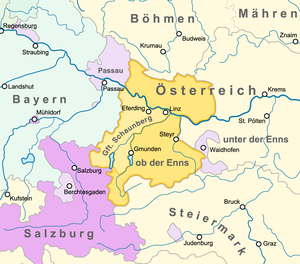
L'archiduché d'Autriche est un ancien État impérial du Saint-Empire romain germanique. Cet État succède au duché d'Autriche en 1453 ; en tant que noyau de la monarchie de Habsbourg, il existe pendant plus de 350 ans, jusqu'à la dissolution du Saint-Empire romain germanique en 1806. Puis, divisé en deux terres de la Couronne correspondants aux Länder autrichiens actuels de Basse-Autriche et de Haute-Autriche, son territoire fait partie intégrante de l'empire d'Autriche et de la Cisleithanie au sein de l'Autriche-Hongrie. Les archiducs d'Autriche de la maison de Habsbourg résident à la Hofburg dans le centre de Vienne.
L’histoire de l'Autriche désigne l'histoire du pays d'Europe centrale appelé aujourd'hui Autriche. Mais la définition géopolitique du pays ayant connu de profonds changements au cours des périodes moderne et contemporaine, cette histoire concerne donc aussi les pays voisins : Allemagne, Hongrie, Suisse, Italie, etc.